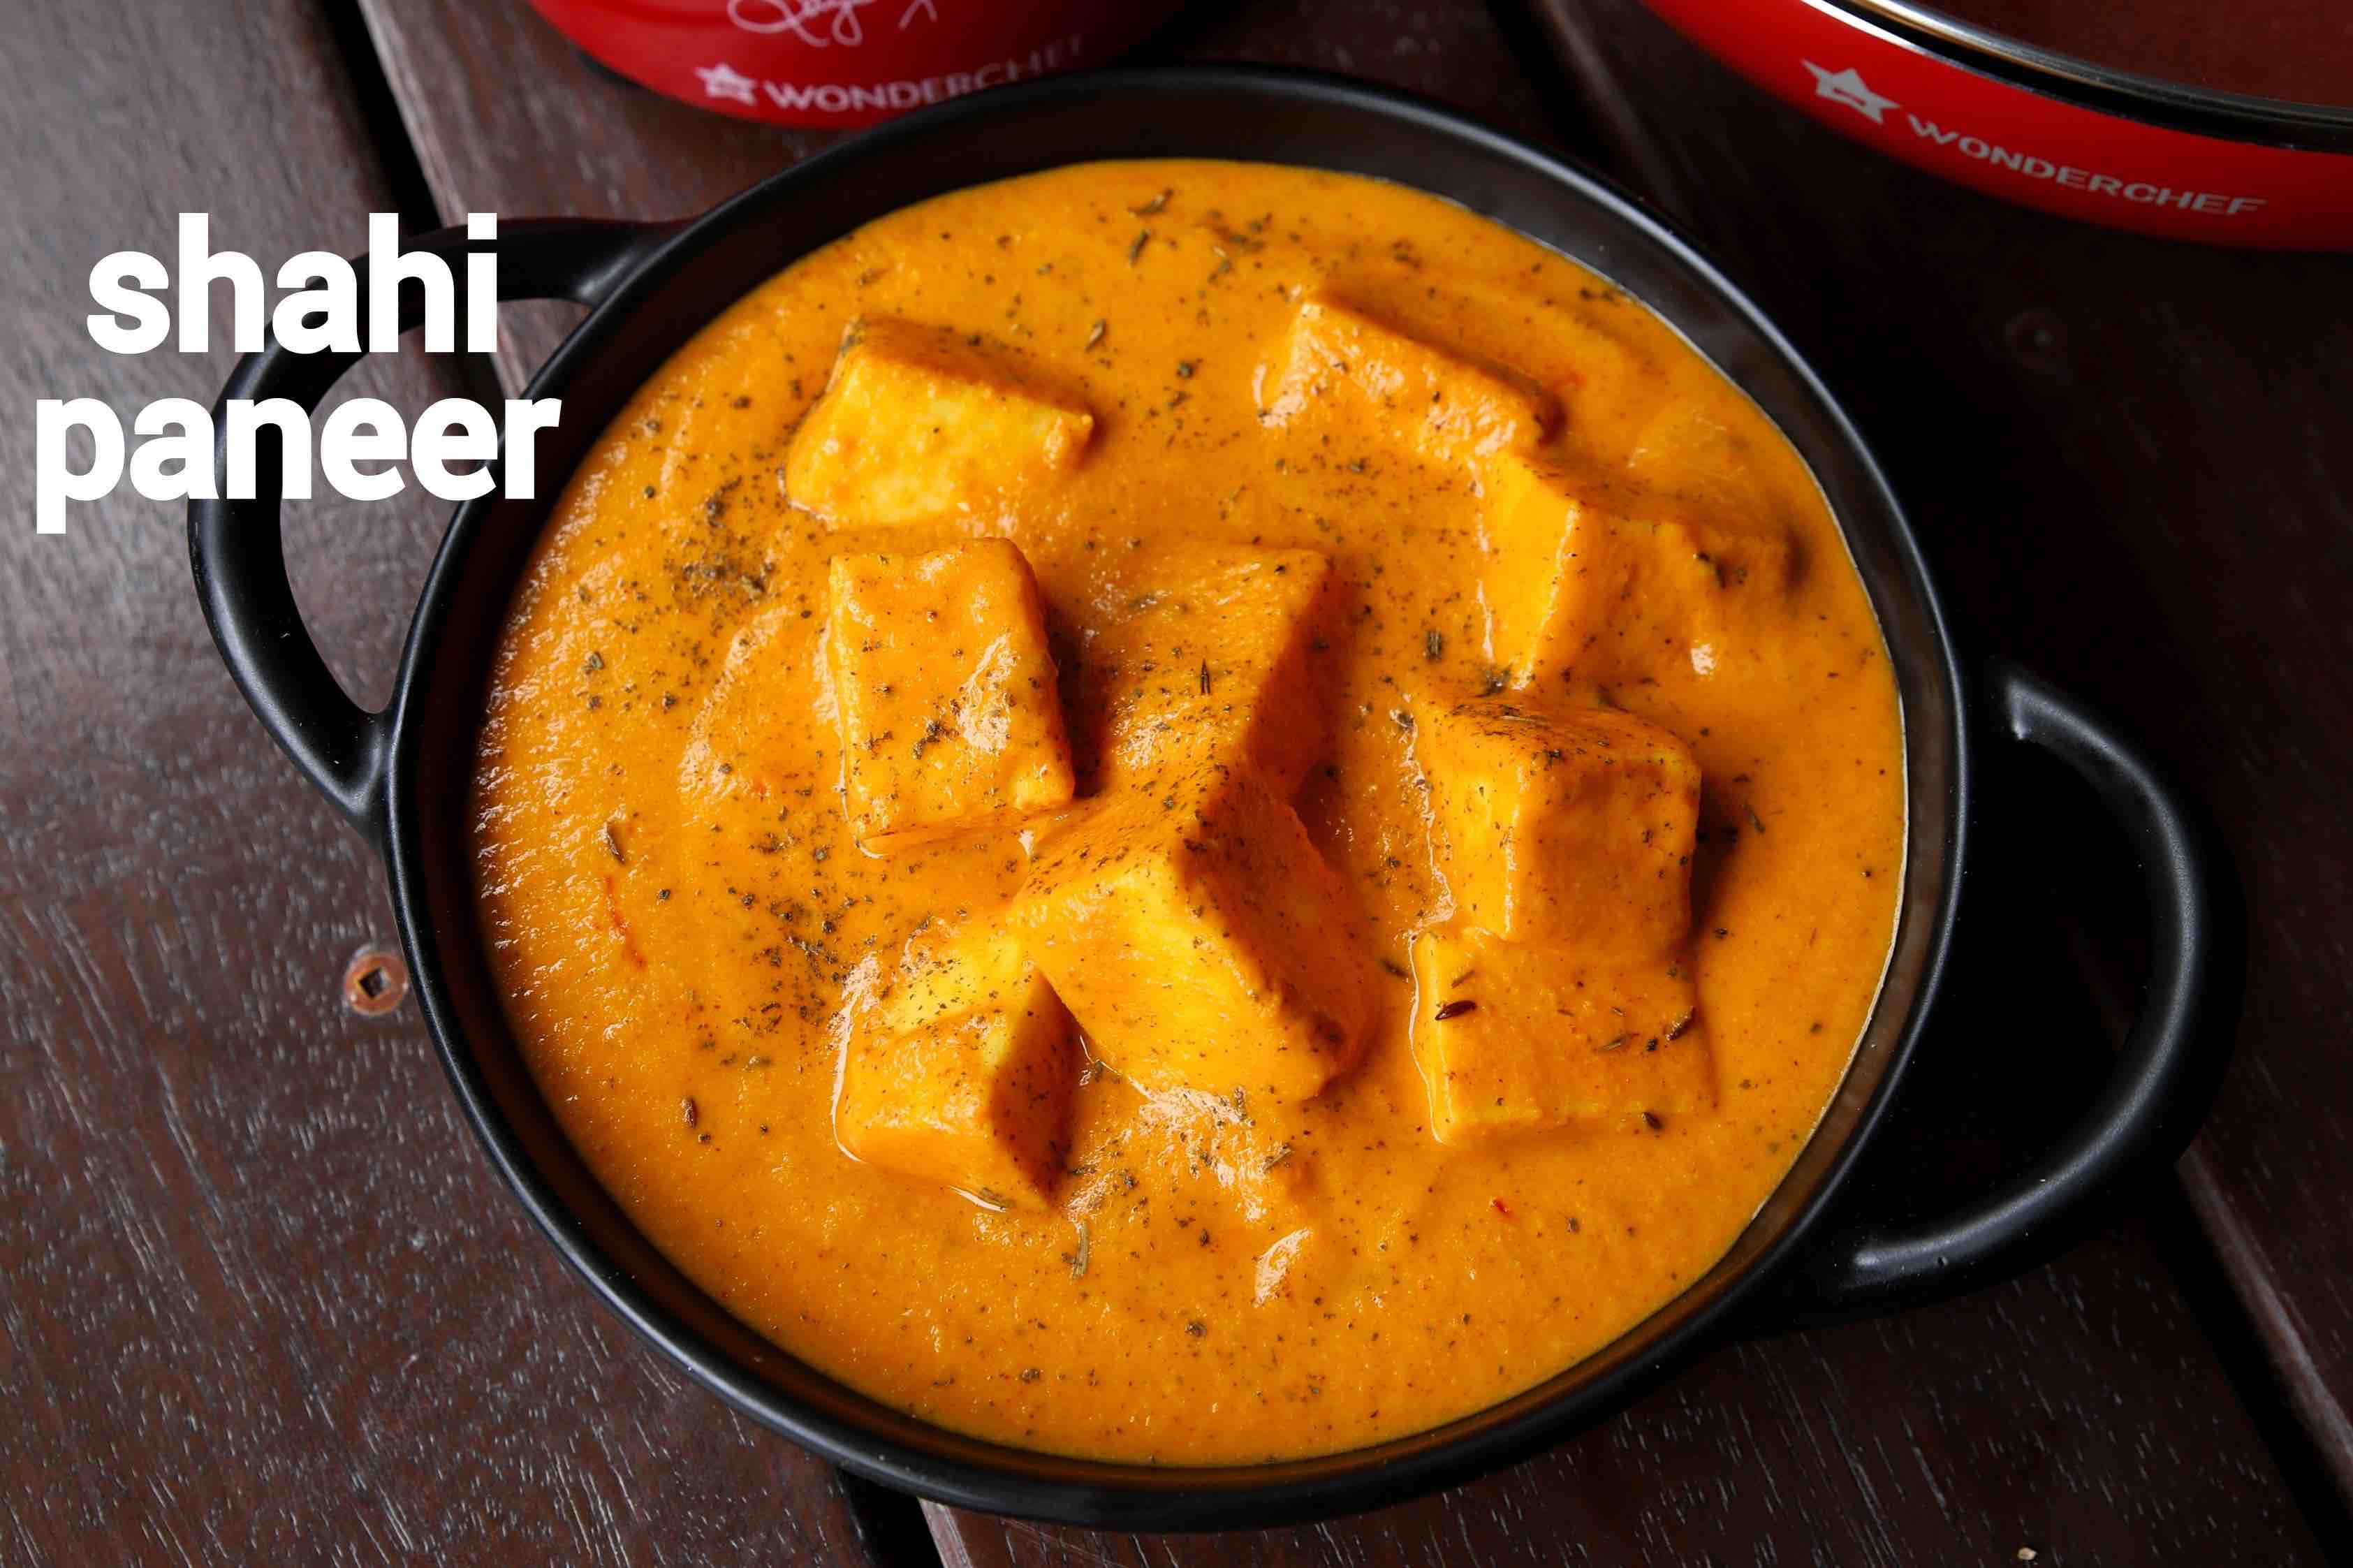
Dish: kadai_paneer